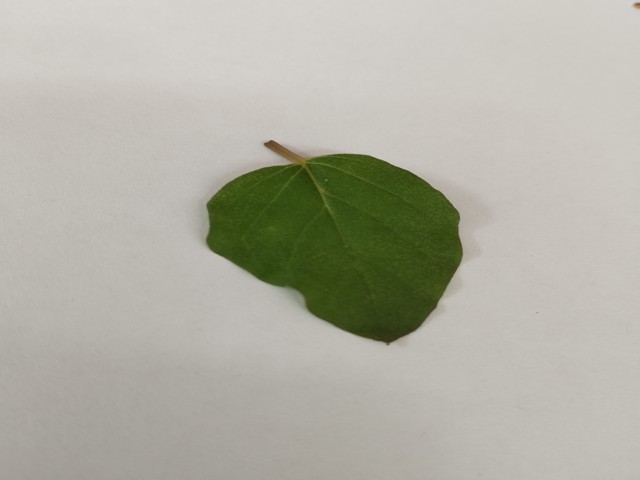
Plant: punarnava